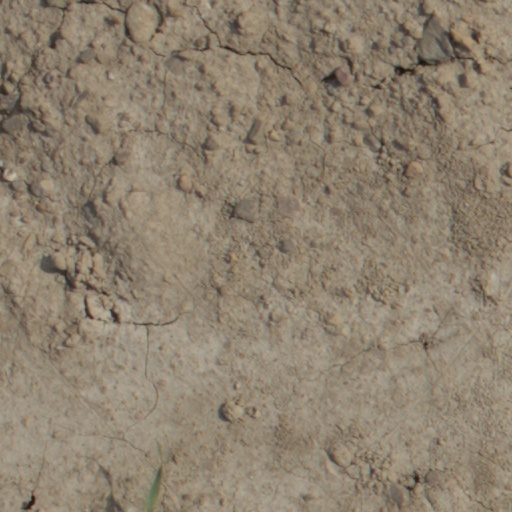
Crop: wheat